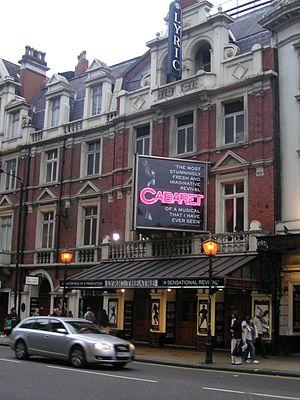
Le Lyric Theatre est un théâtre du West End sur Shaftesbury Avenue dans la Cité de Westminster à Londres.